Henckel von Donnersmarck

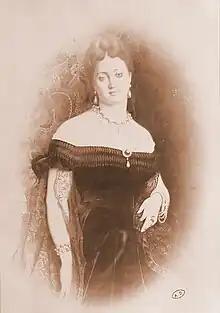
Esther Lachmann who was born in the Moscow ghetto and married Count Guido Henckel von Donnersmarck

Finally, in 1854 and 1887, the family was given seats in the Prussian Hereditary House of Lords.